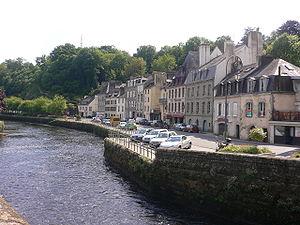
Quimperlé [kɛ̃pɛʁle] est une commune française, située dans le département du Finistère en région Bretagne.